Nordkapp (Nordaustlandet)

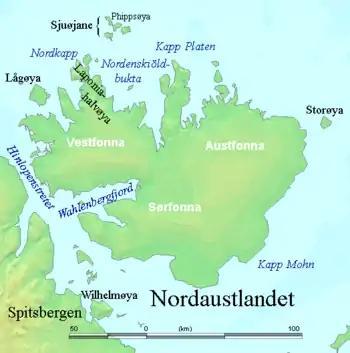
Nordkapp is located on the northern tip of Chermsideøya.

Nordkapp ("North Cape") is the northernmost point of Nordaustlandet, Svalbard in Arctic Norway, located at the northern extreme of Chermsideøya, off the coast of Nordaustlandet.